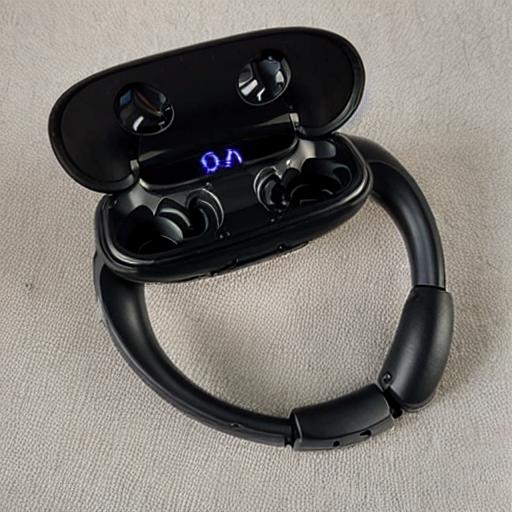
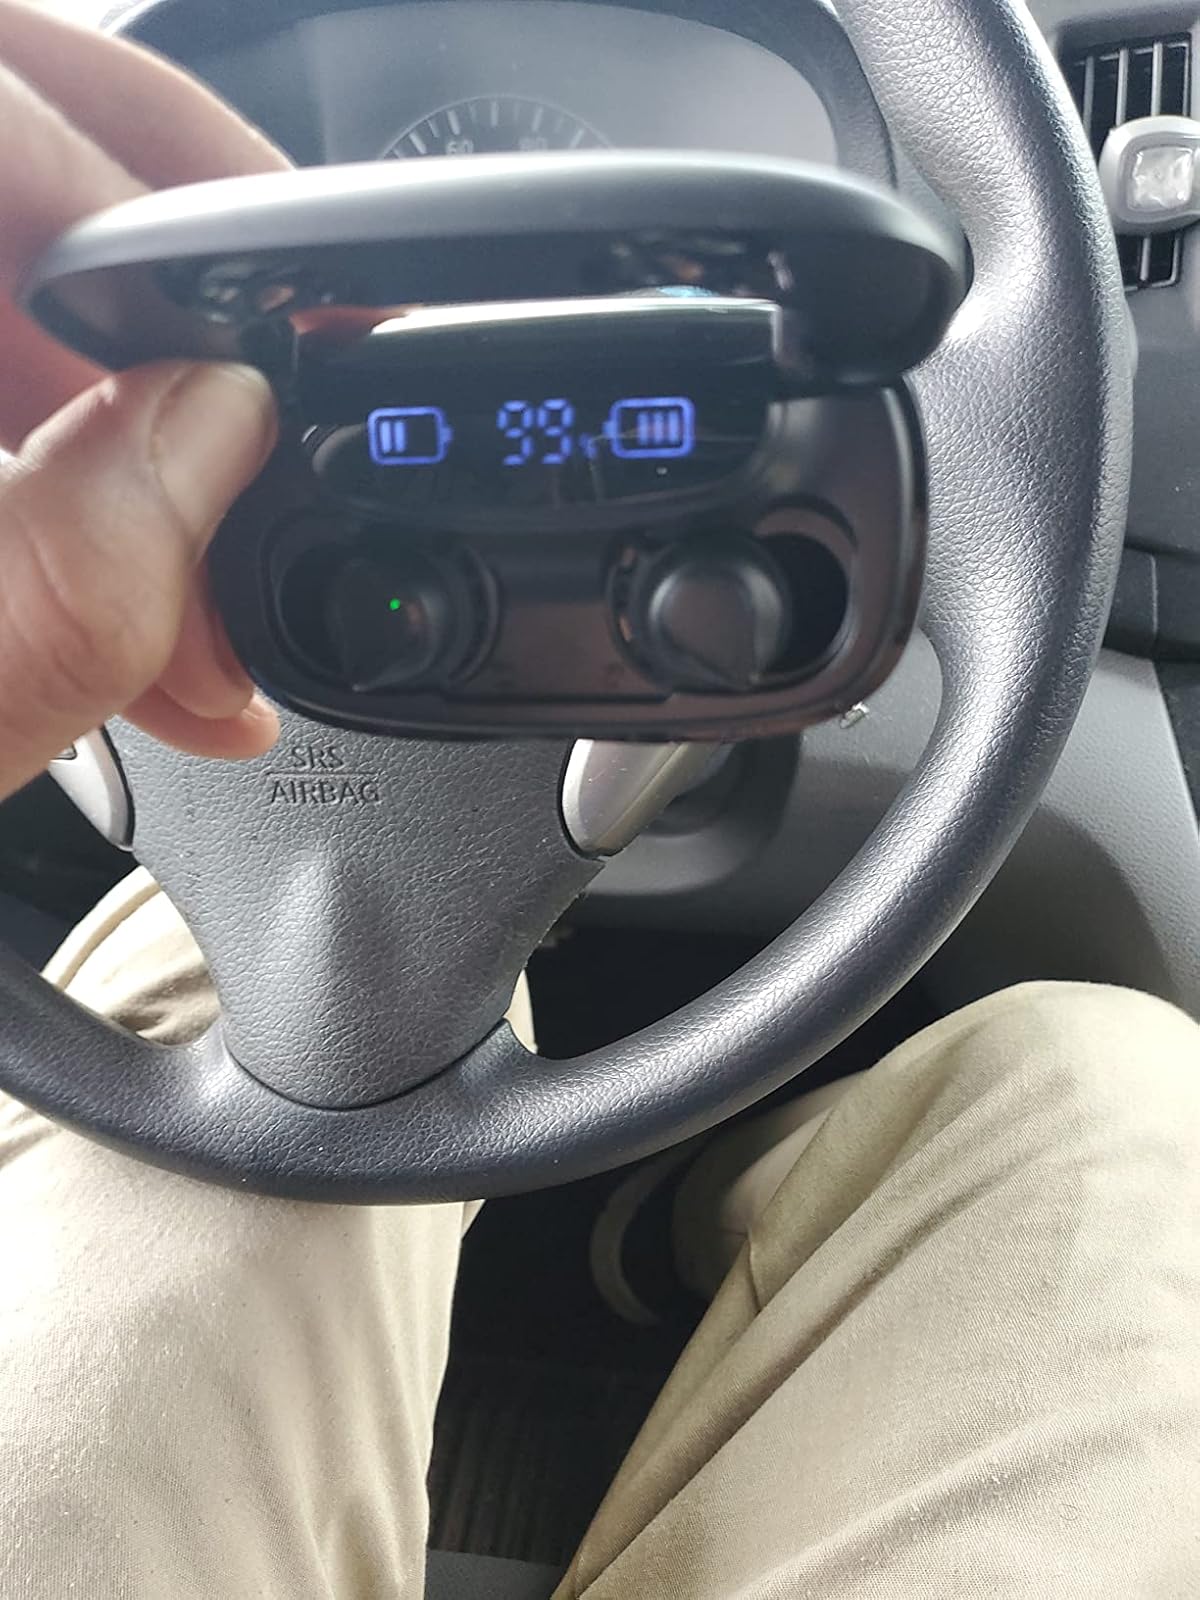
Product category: earbuds
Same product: no